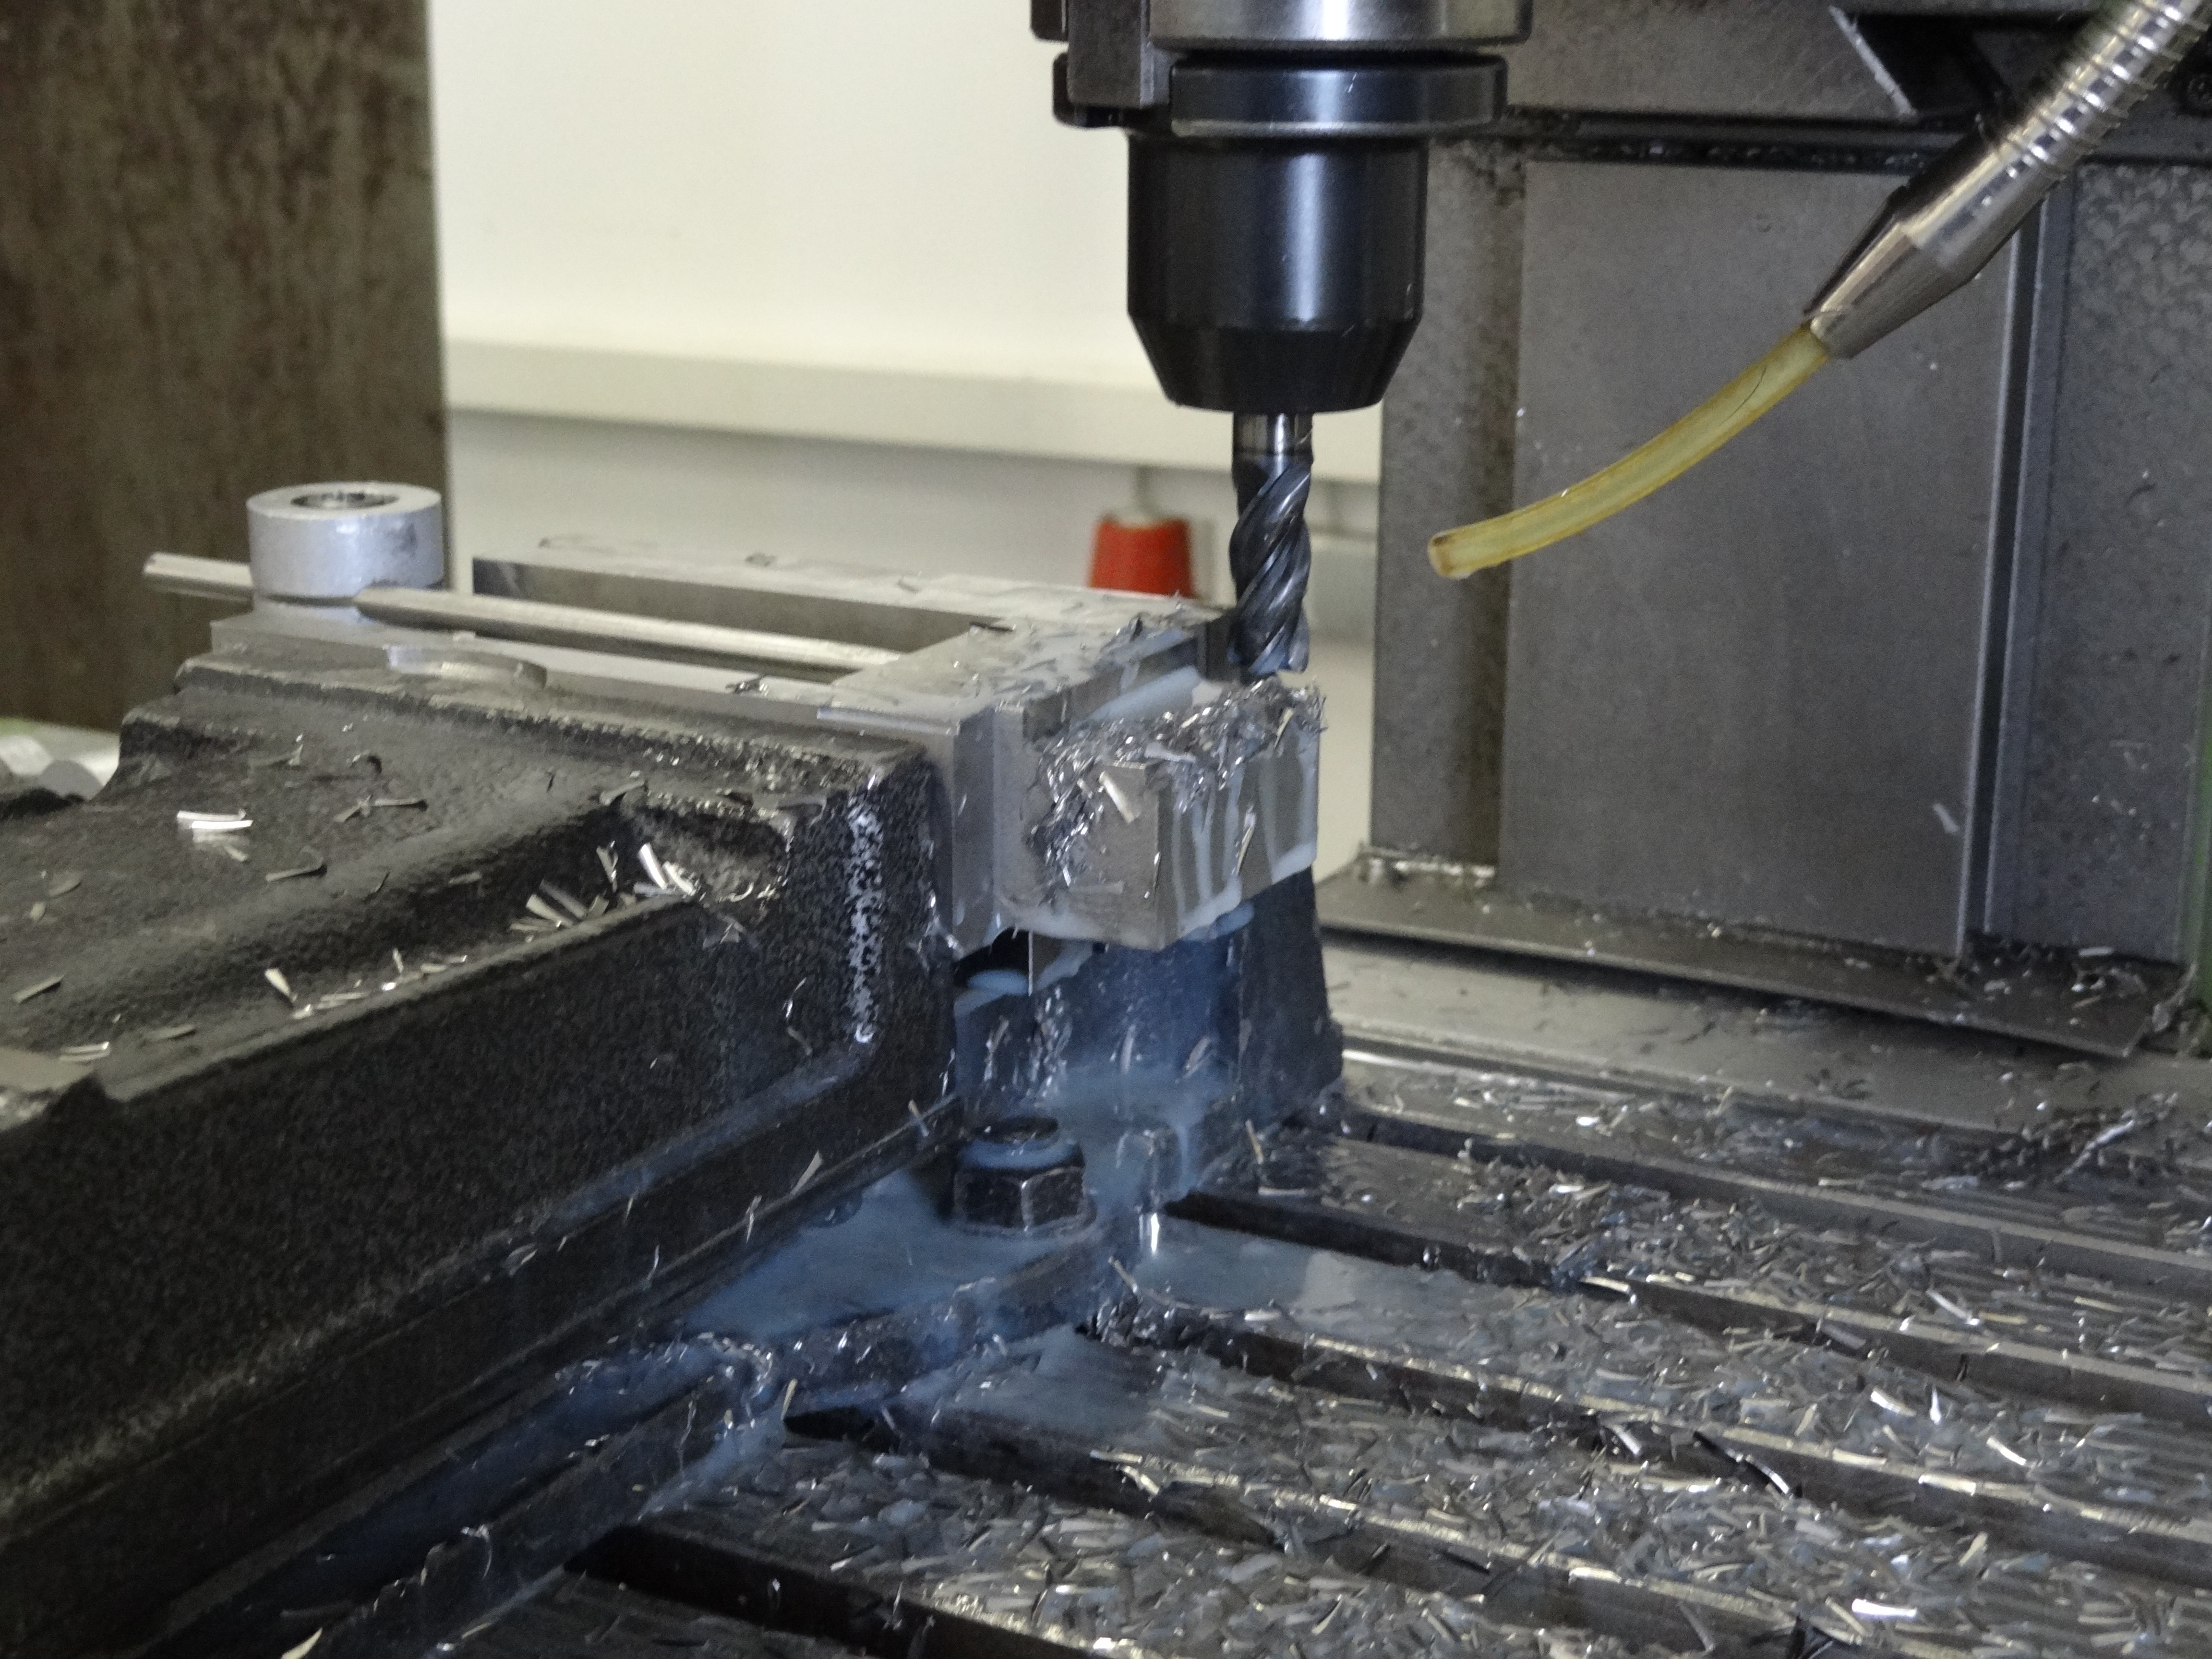
tool, machine, drill, engraving, drilling, chips, machining, milling, machine tool, milling machine, milling cutters